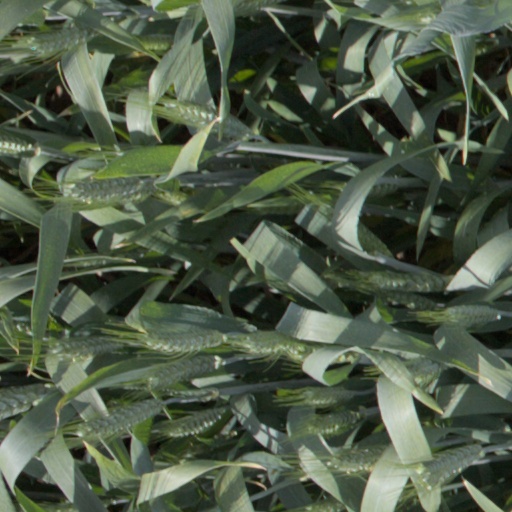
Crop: wheat